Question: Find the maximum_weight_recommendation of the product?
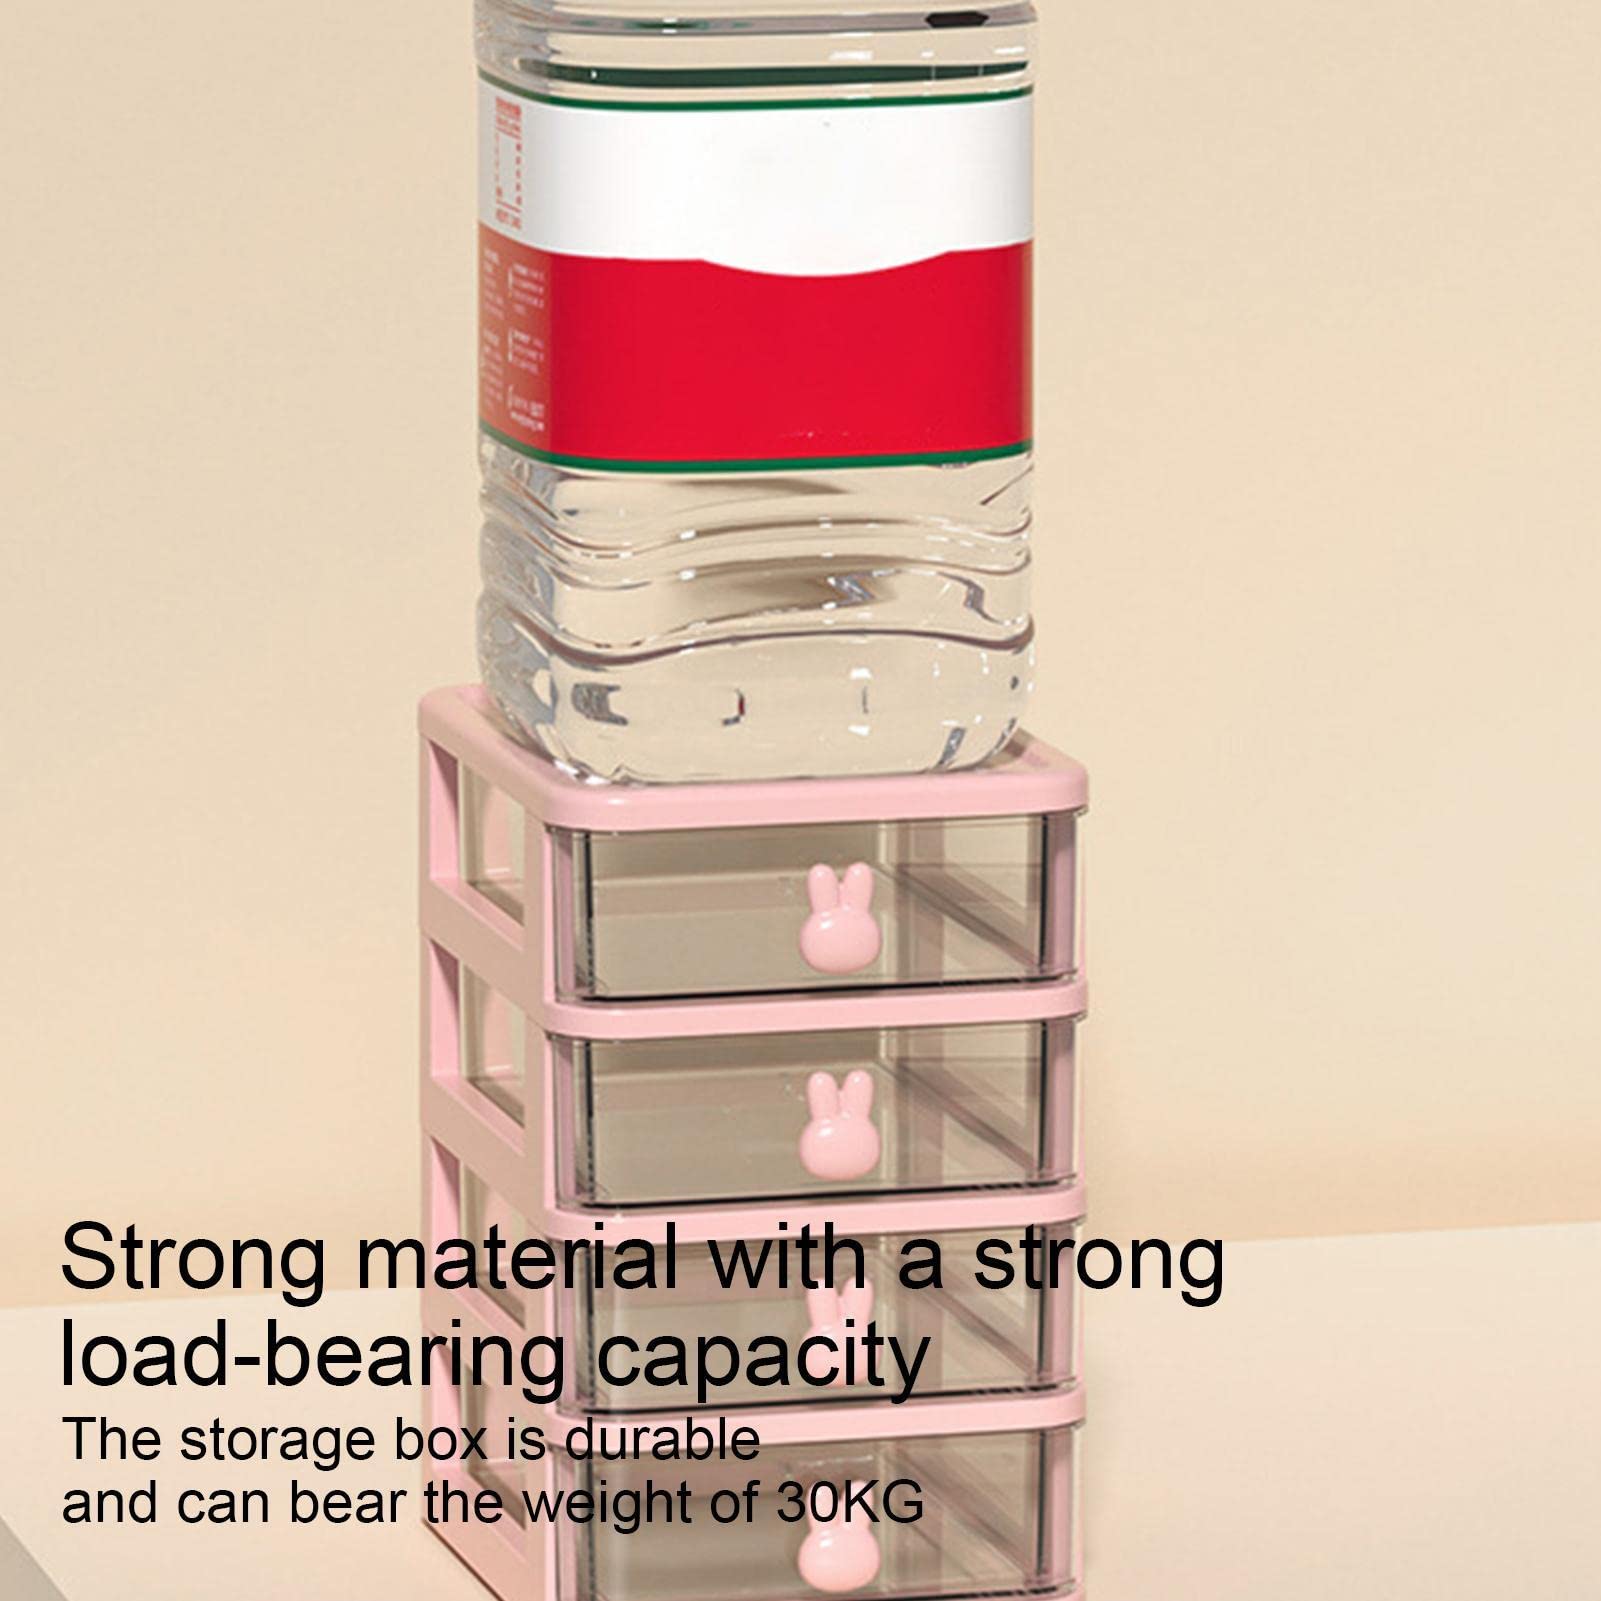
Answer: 30.0 kilogram